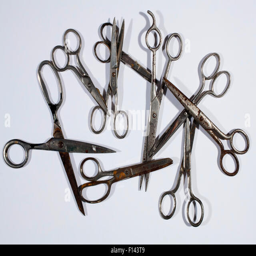
old scissors on a white table